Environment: lab
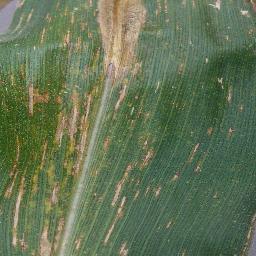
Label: gray_leaf_spot